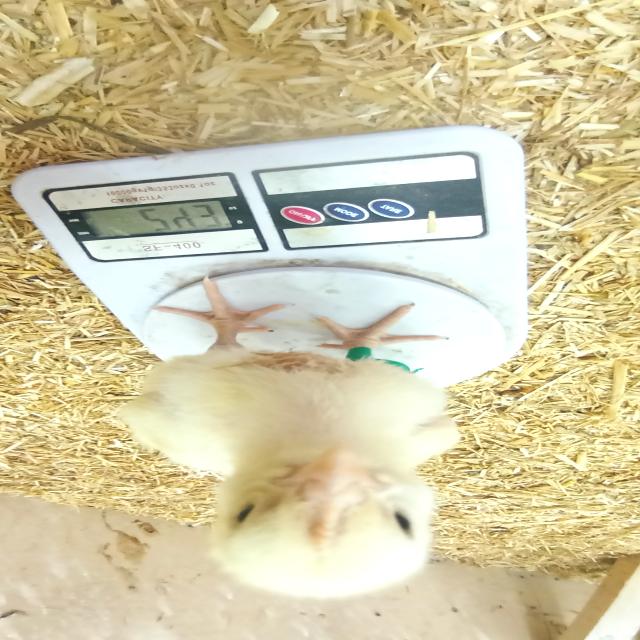
Weight: 243 g